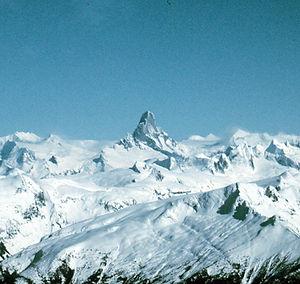
Les chaînes côtières du Pacifique, en anglais Pacific Coast Ranges, sont une série de montagnes qui s'étirent le long de la côte occidentale de l'Amérique du Nord, depuis l'Alaska jusqu'au Mexique. Elles offrent des paysages très différents car elles bordent plusieurs milliers de kilomètres de littoral. Elles culminent à 5 959 mètres au mont Logan dans le Yukon au Canada. Partout, elles plongent de manière abrupte dans l'océan Pacifique, sauf sur les sites d'estuaires et de baies.
Le Devils Thumb est une montagne située à la limite entre l'Alaska et la Colombie-Britannique, dans les chaînons Boundary, au sein de la calotte glaciaire Stikine, près de Petersburg.
"La calotte glaciaire Stikine, en anglais Stikine Icecap, est située à la frontière entre l'Alaska et la Colombie-Britannique. Elle fait partie de la Chaîne Côtière qui longe l'Océan Pacifique à l'Ouest du Canada et qui borde ""l'Alaska Panhandle"". Dans sa partie américaine, la calotte est sous l'administration de la Tongass National Forest, et pour une grande part dans la Stikine - Leconte Wilderness. Côté canadien le Great Glacier Provincial Park en administre une autre partie, à l'Est.